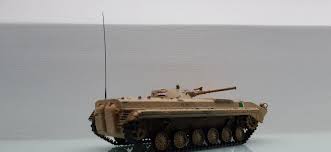
Label: BMP